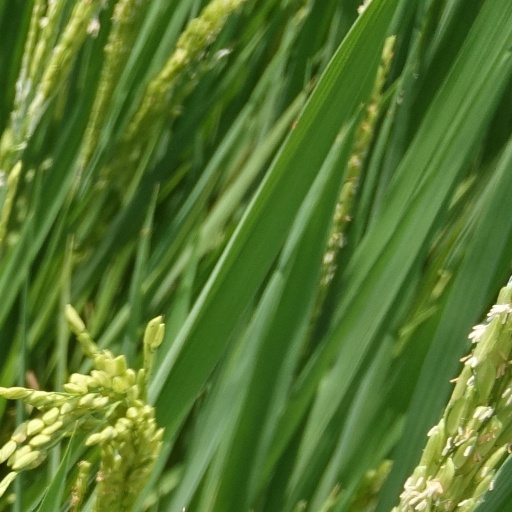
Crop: rice